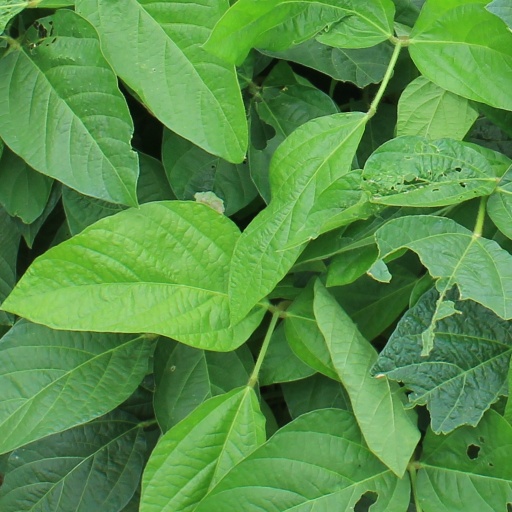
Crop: soybean